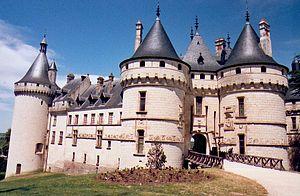
Sulpice II d'Amboise, dit "Le Hutin", né vers 1105 et mort le 24 août 1153, il était le fils aîné de Hugues Ier d'Amboise
Lisois d'Amboise, né vers 990 à Bazougers, et mort vers 1065, est le premier sénéchal d'Anjou nommé par Foulque Nerra.
Chaumont-sur-Loire est une commune française située dans le département de Loir-et-Cher en région Centre-Val de Loire.
Pierre d'Amboise est le fils de Hugues VII d'Amboise de Chaumont, qui est tué à la bataille d'Azincourt en 1415, et de Jeanne de Guénand ; et le petit-fils d'Hugues VI et Jeanne de St-Vérain. C'est l'un des compagnons d'armes de Jeanne d'Arc
Jean Iᵉʳ d'Amboise. Il est le deuxième fils de Hugues IV d'Amboise, et de Marguerite de Berrie, héritière de cet important fief.